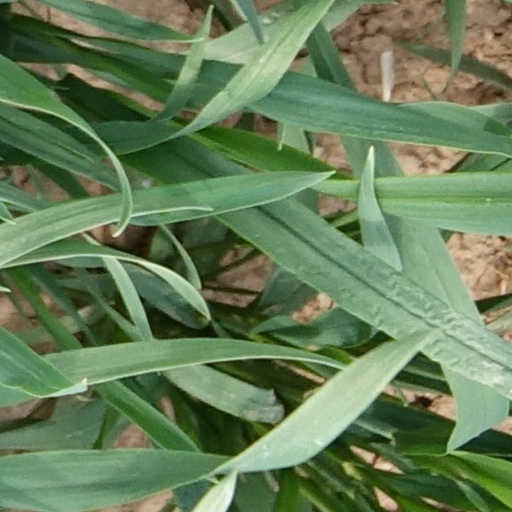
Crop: wheat